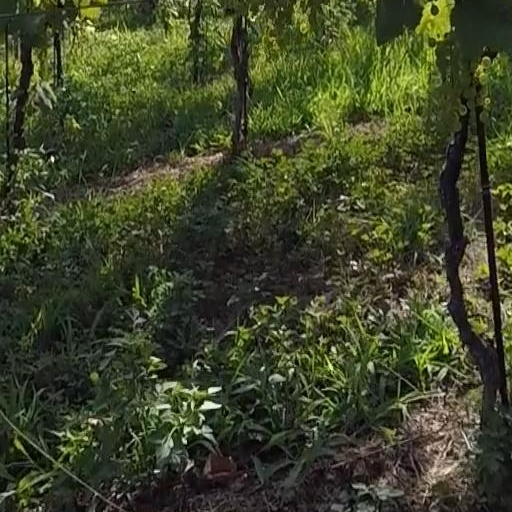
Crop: grape